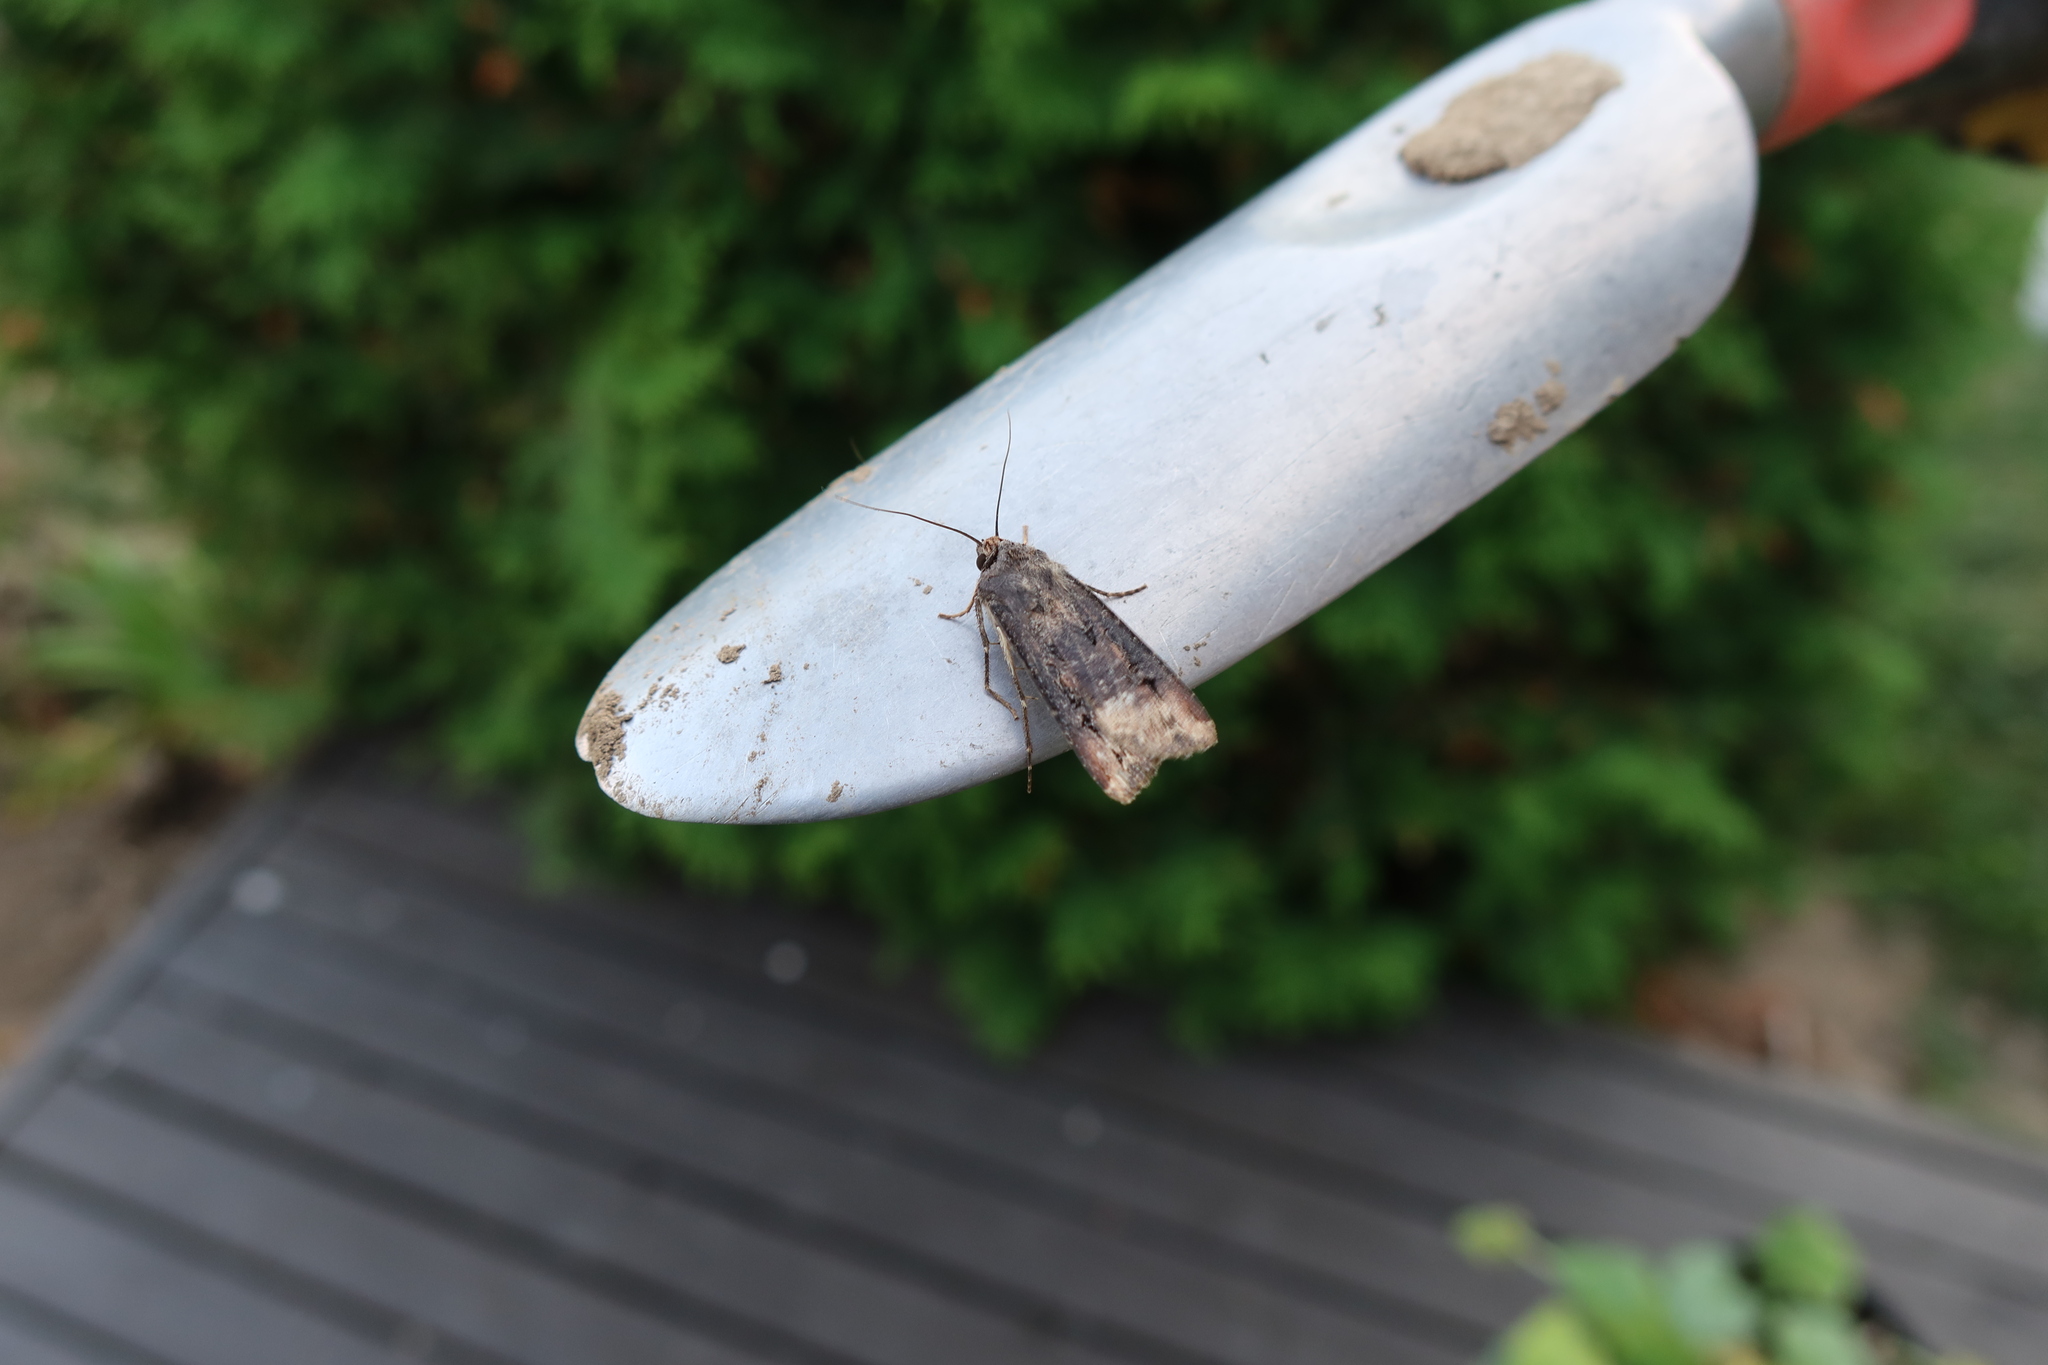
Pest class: cutworms